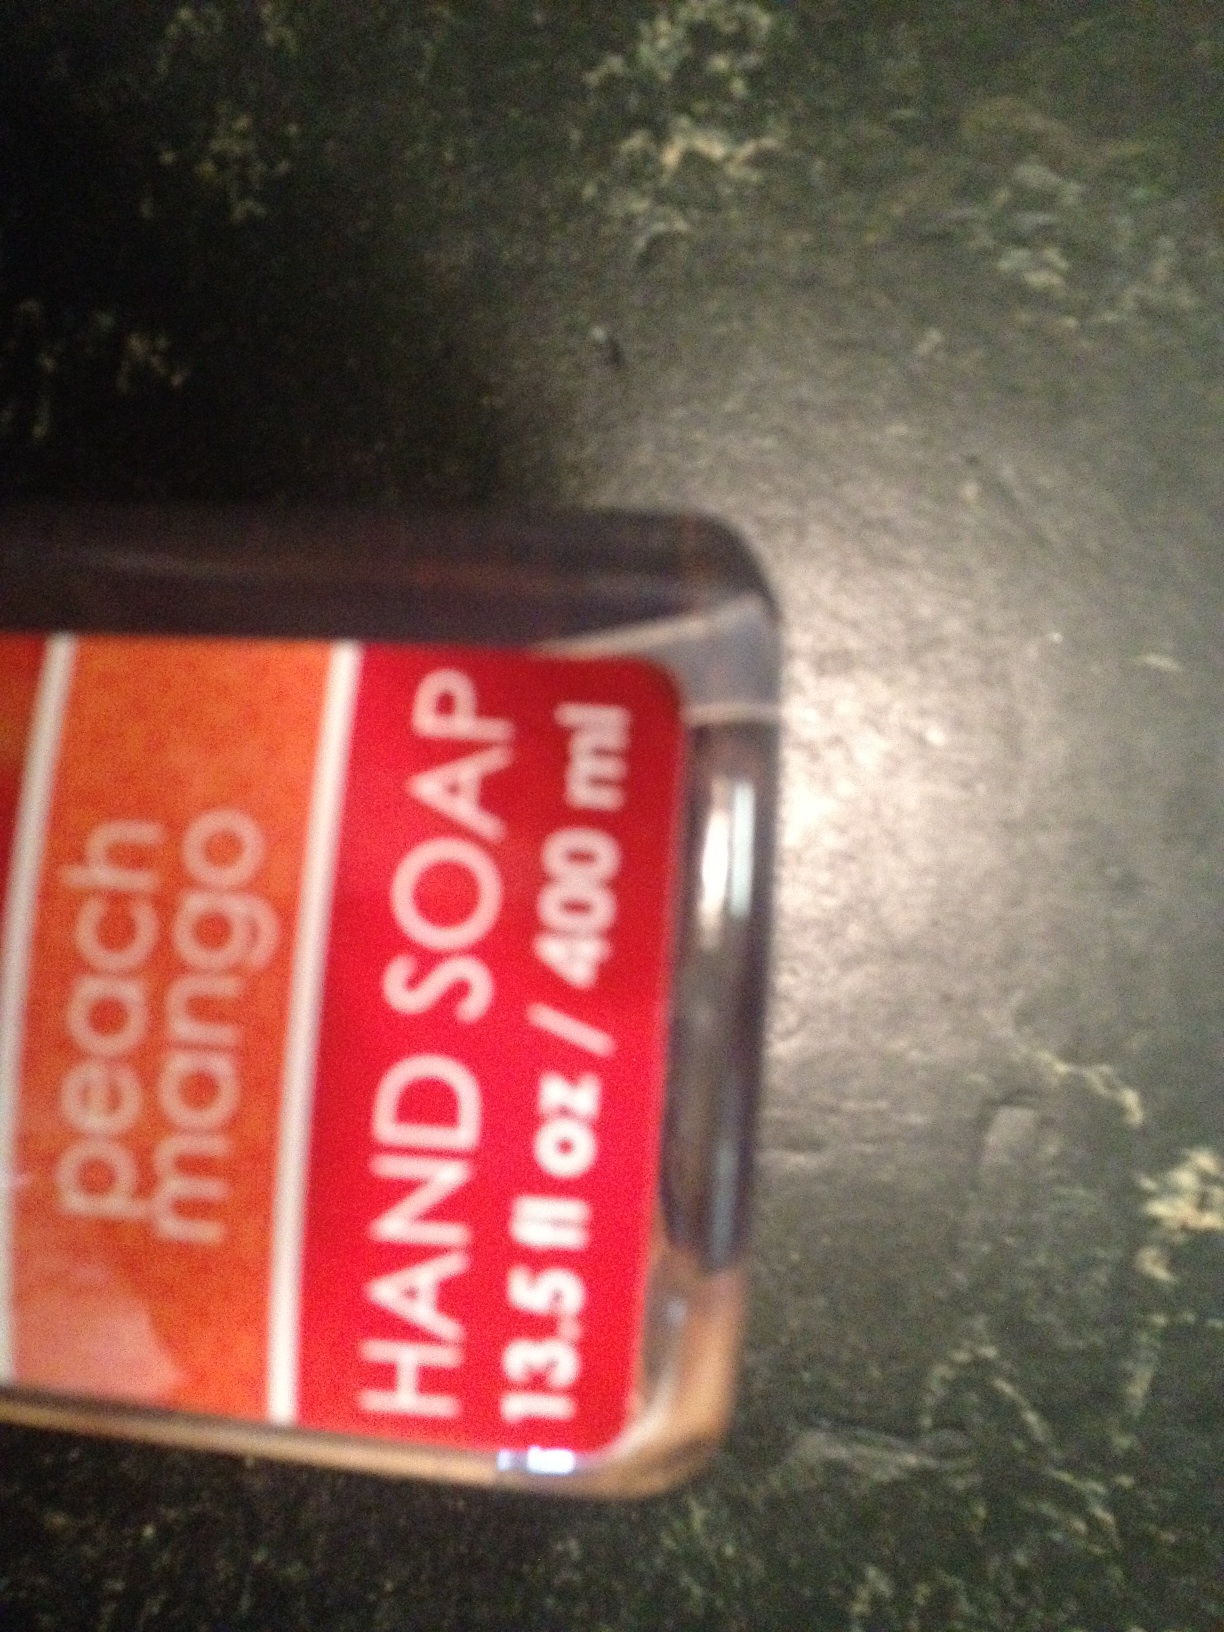Question: What flavor is this?
Answer: peach mango